Rossville points

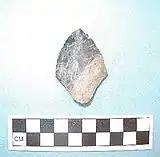
Rossville point

Rossville points are a type of arrowhead first recognized as a unique Native American cultural indicator in 1909 by archaeologists of the American Museum of Natural History. They were named by archaeologist Alanson Skinner after the Rossville section of Staten Island, New York, where they were found in the vicinity of the old U.S. Post Office building.